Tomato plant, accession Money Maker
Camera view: vertical (180 deg); turntable rotation: 60 degrees
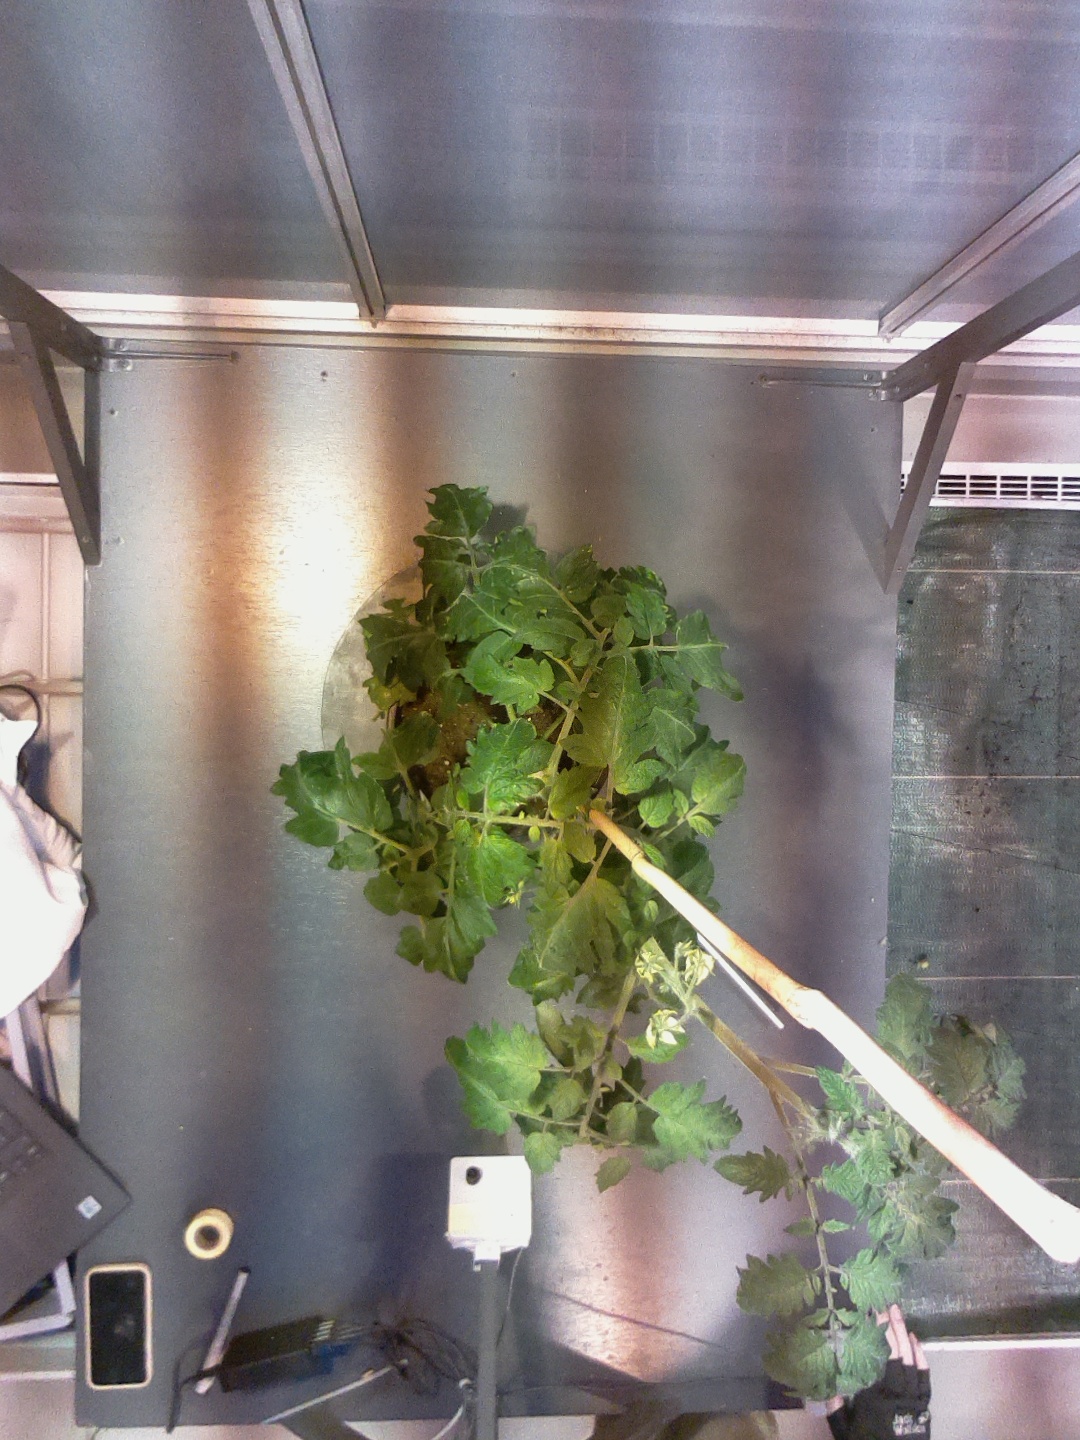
BBCH growth stage 65: Full flowering, 50%-60% of flowers open, first petals falling